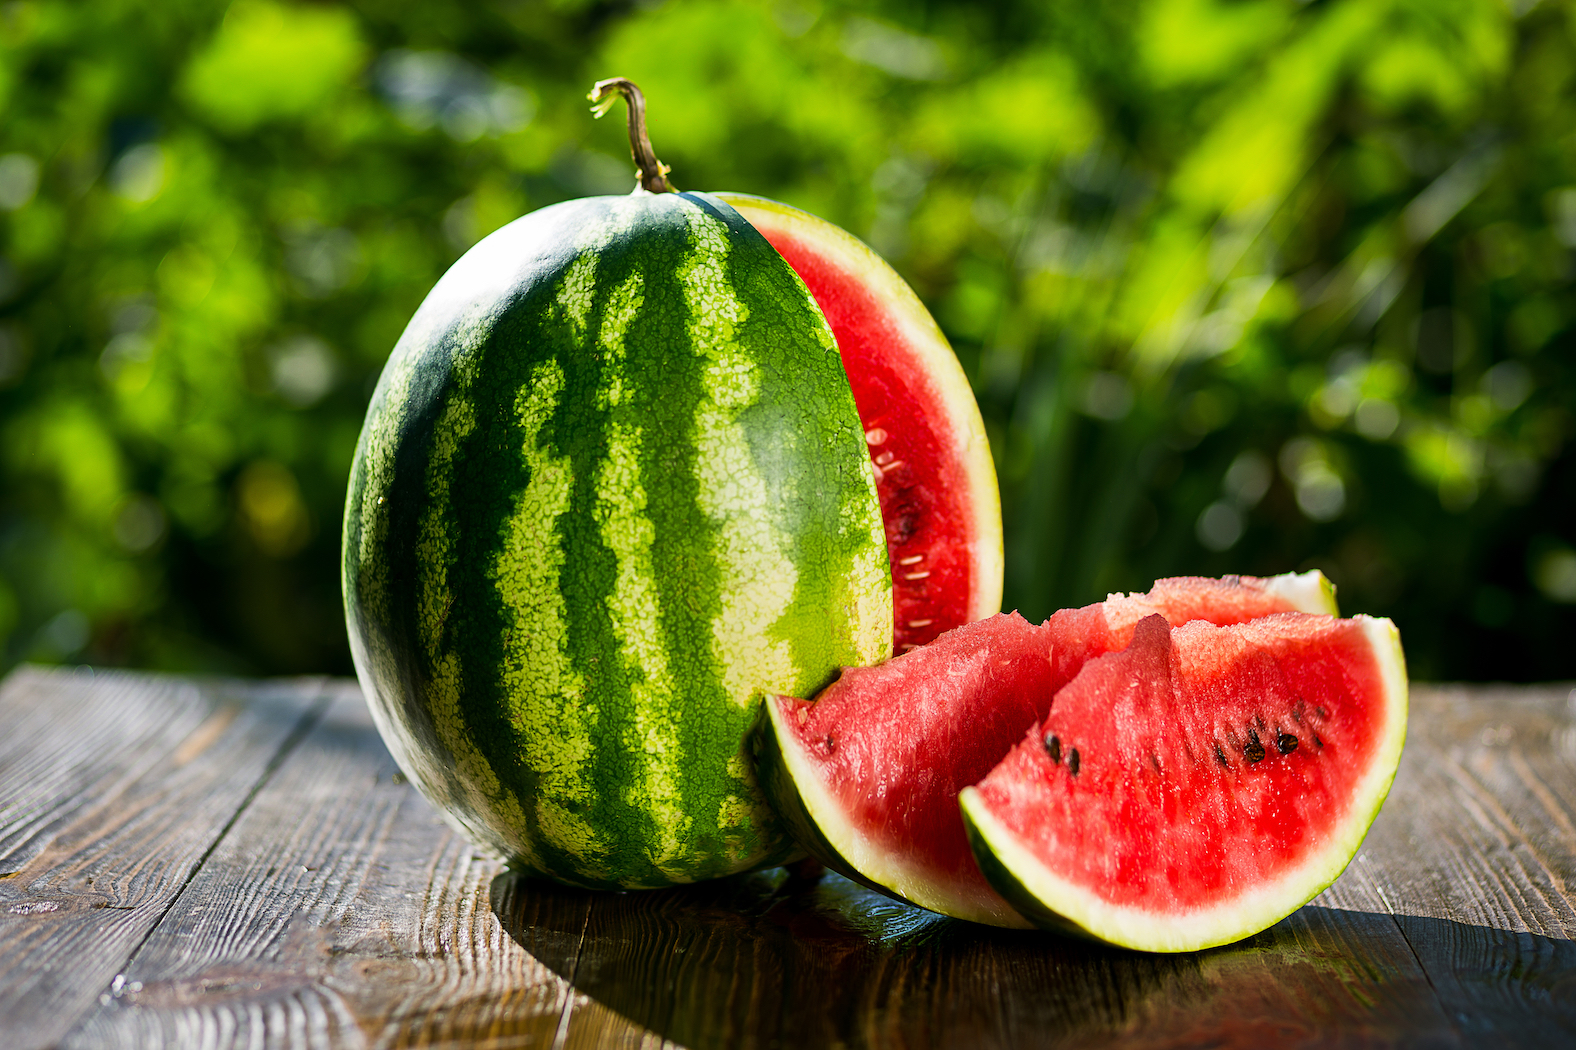
Label: Watermelon